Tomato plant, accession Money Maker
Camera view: vertical (180 deg); turntable rotation: 60 degrees
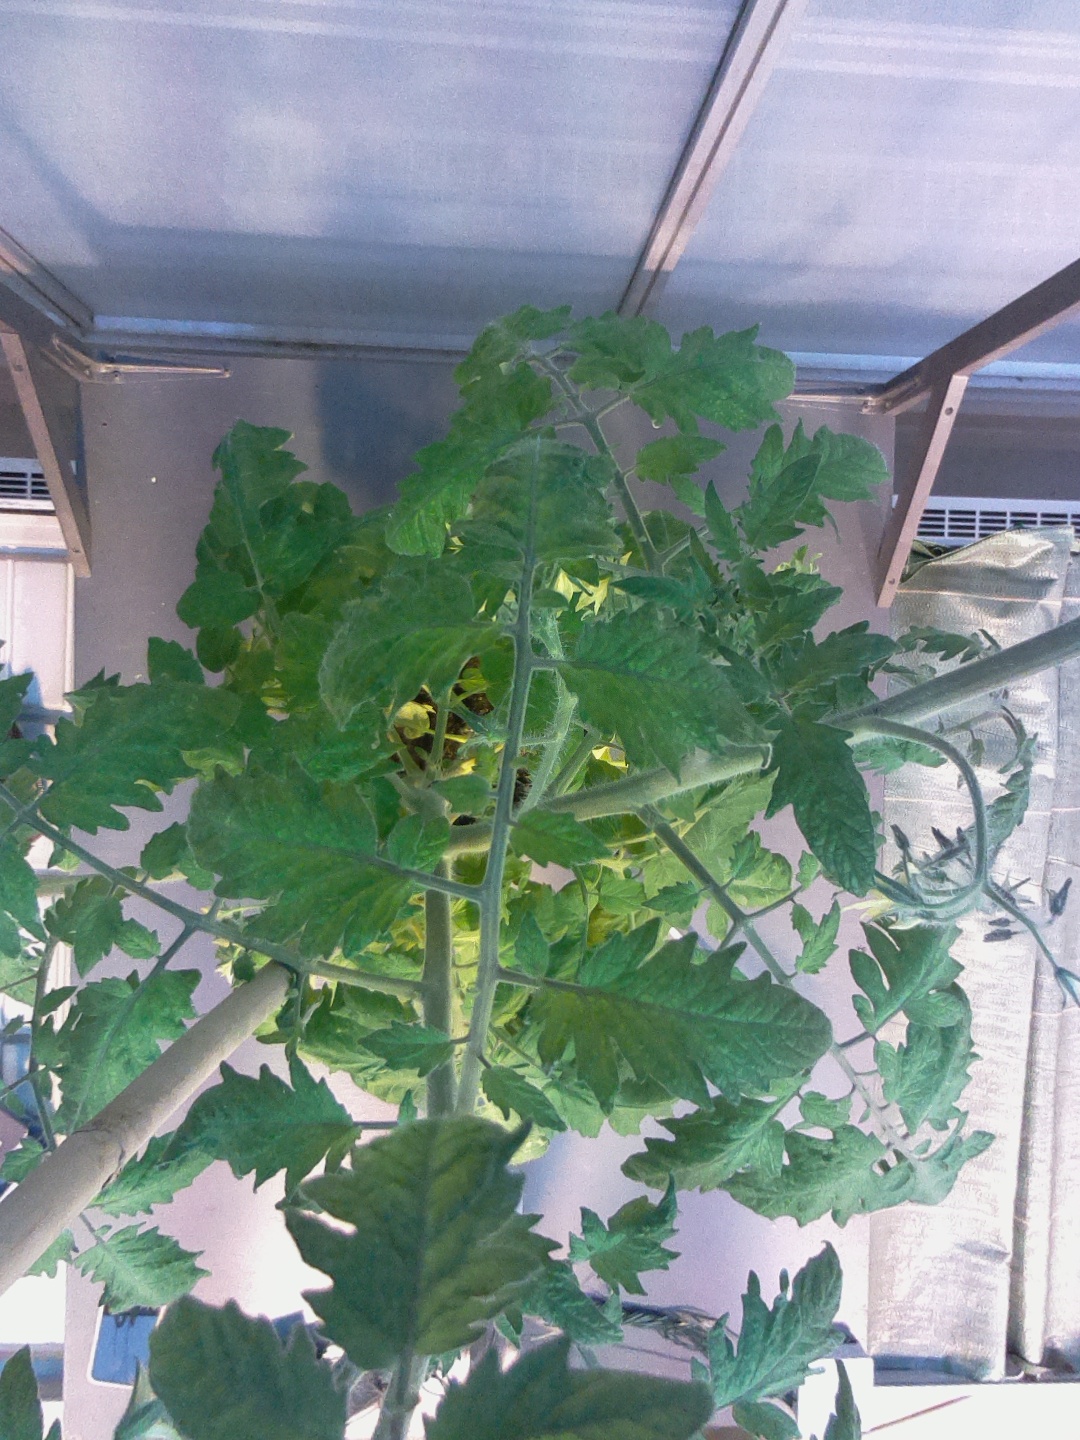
BBCH growth stage 71: 10%-20% of final fruit size